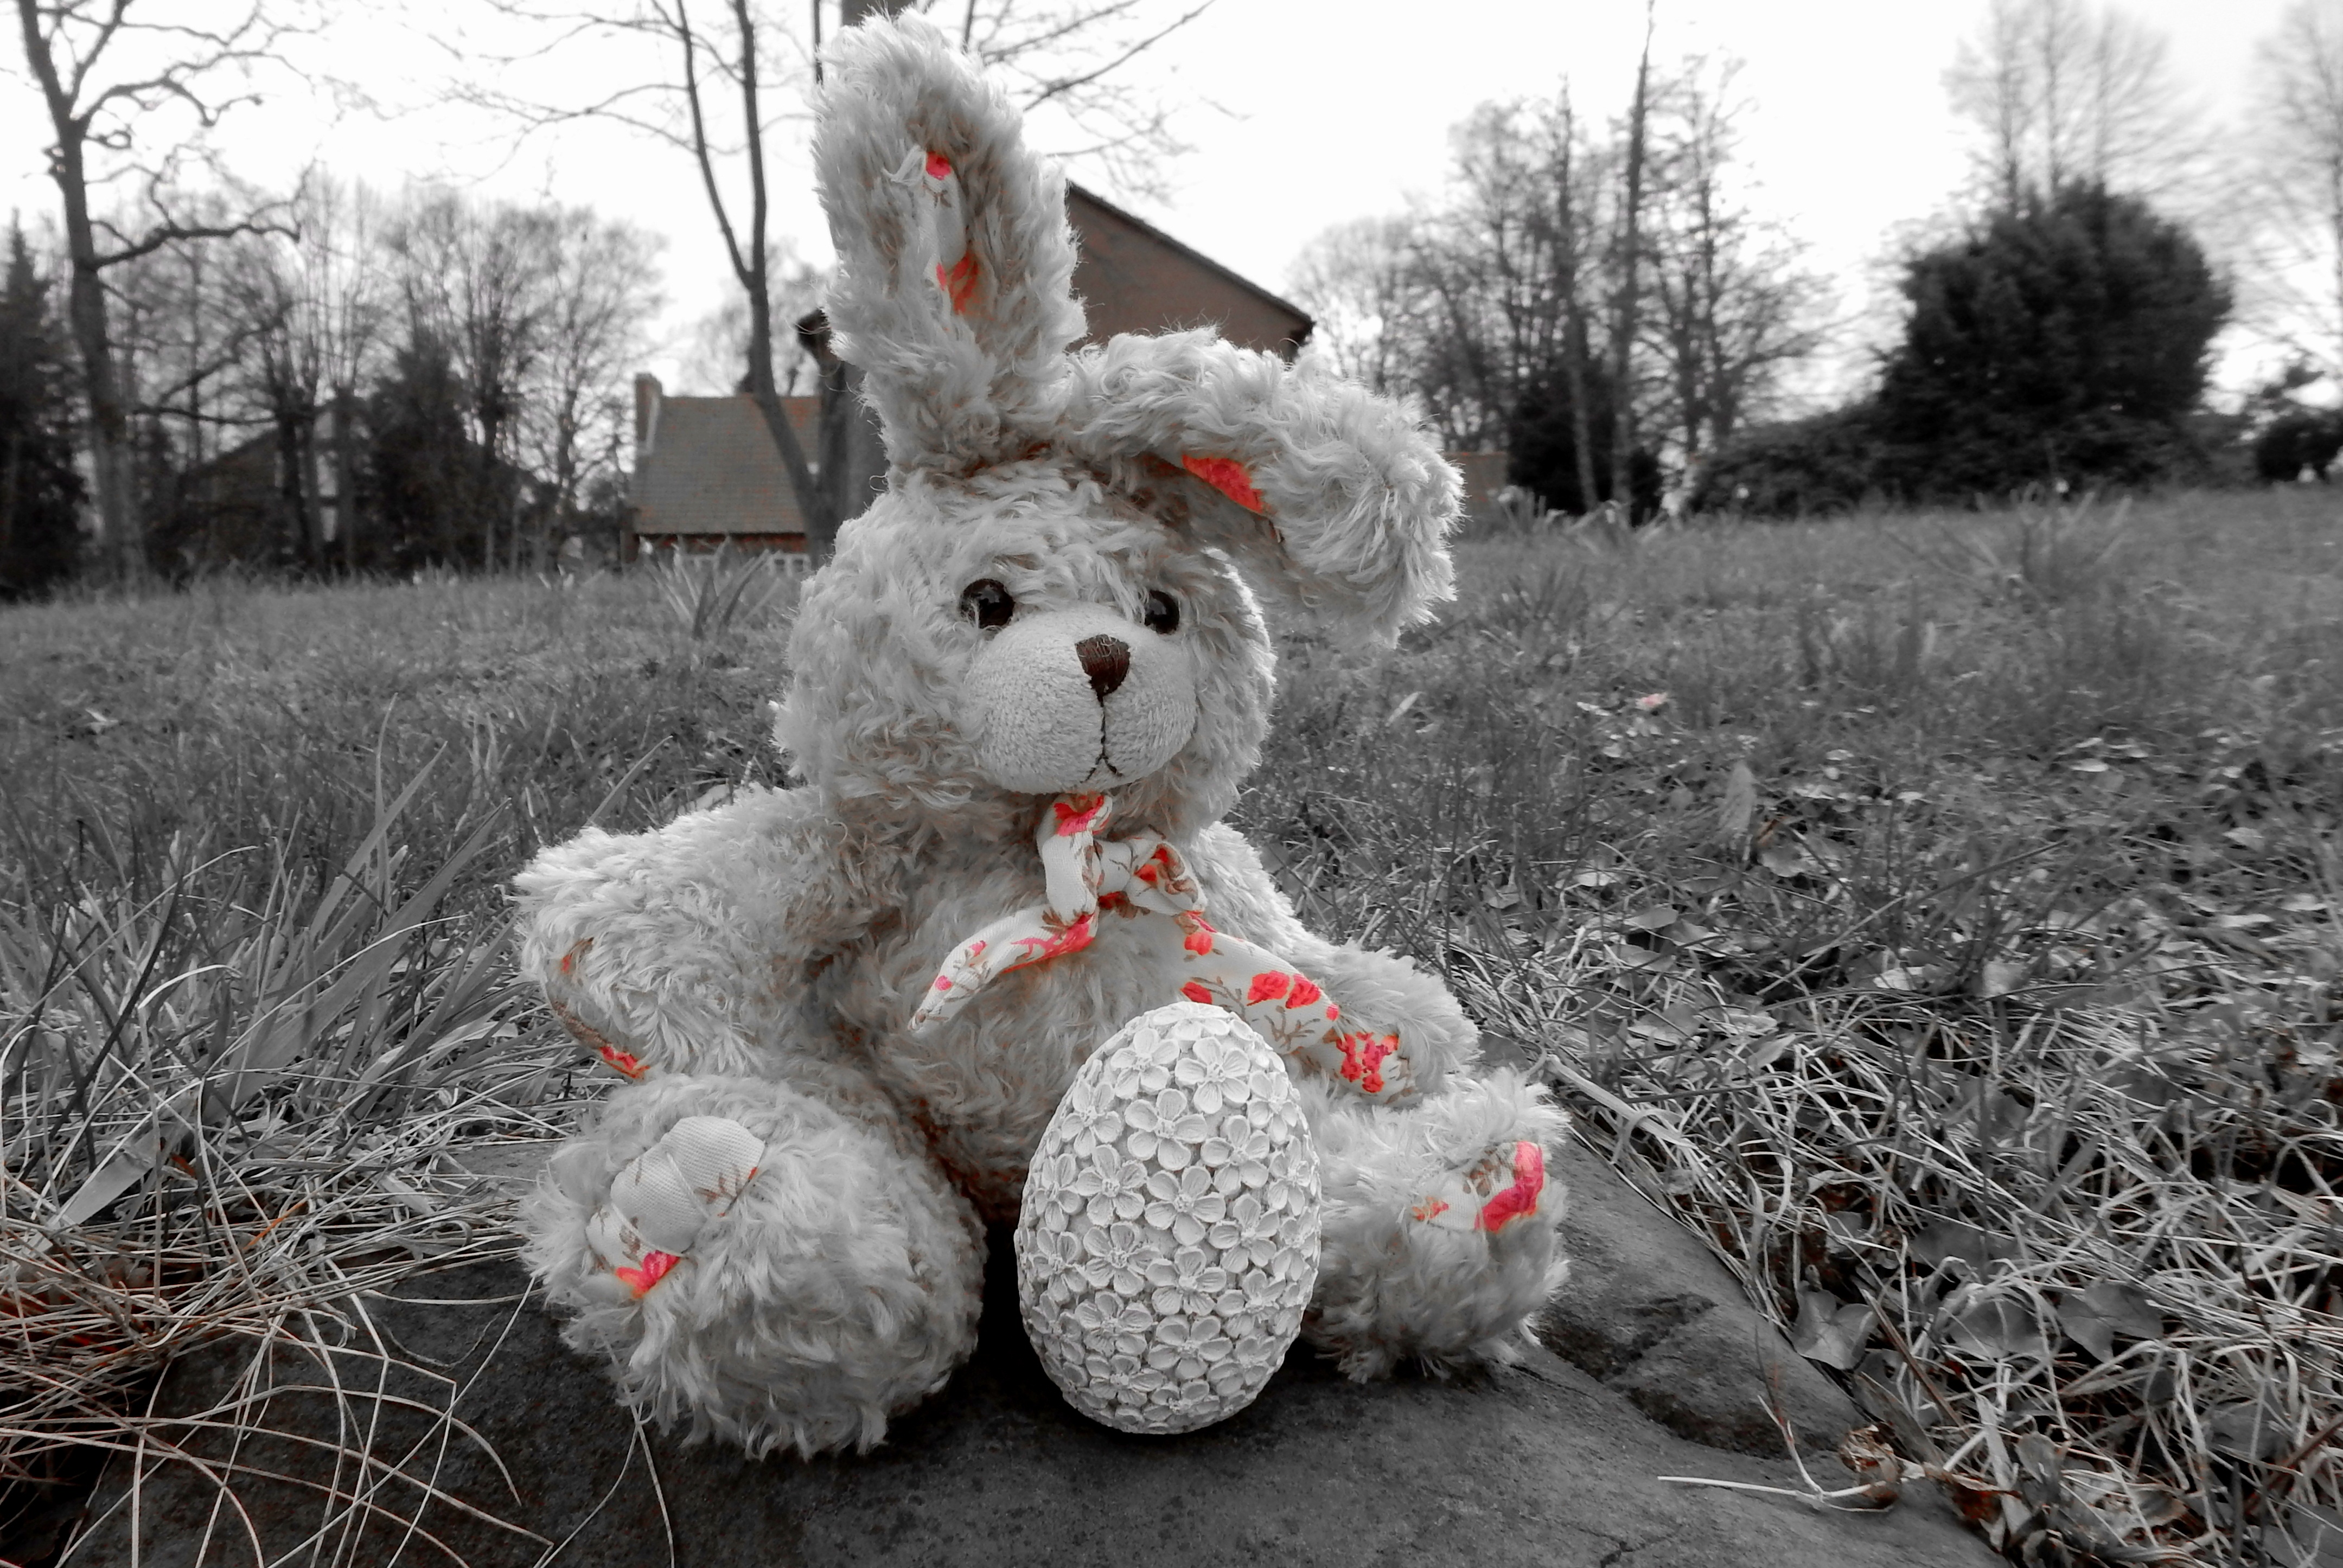
nature, grass, snow, winter, black and white, cute, celebration, fur, green, red, toy, rabbit, fabric, hare, teddy bear, festival, holidays, soft, easter, stuffed animal, cuddly, easter bunny, soft toy, easter egg, stuffed toy, color picker